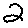
Label: 2